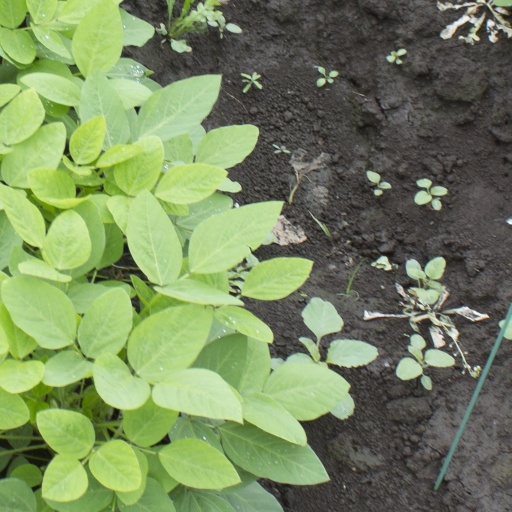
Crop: soybean